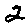
Label: 2